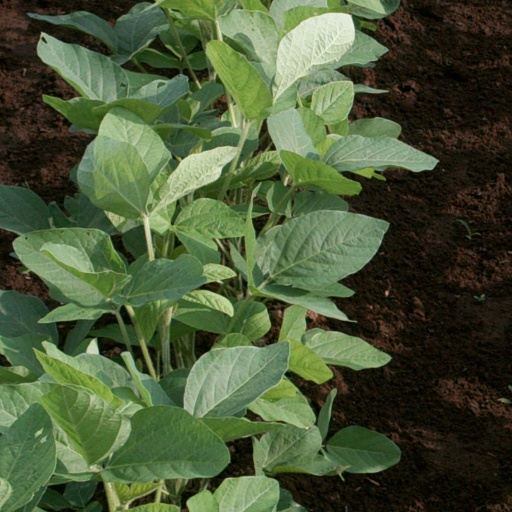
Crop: soybean